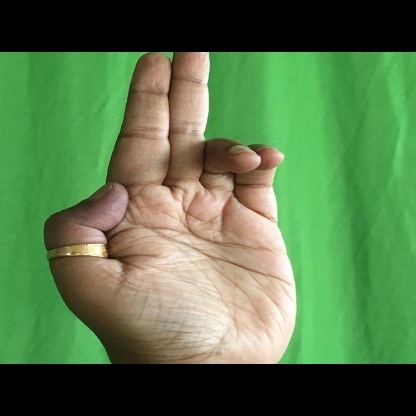
Mudra: Ardhapathaka